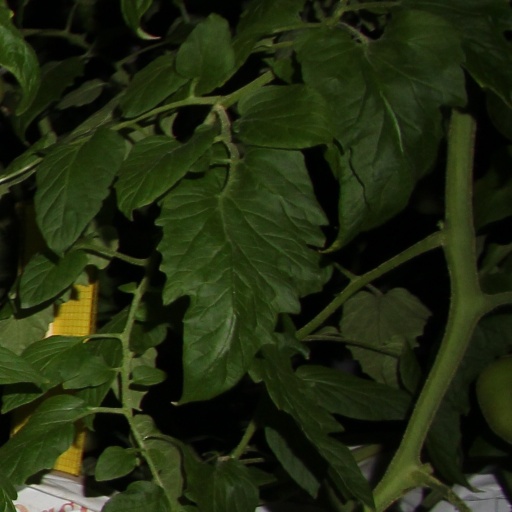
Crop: tomato